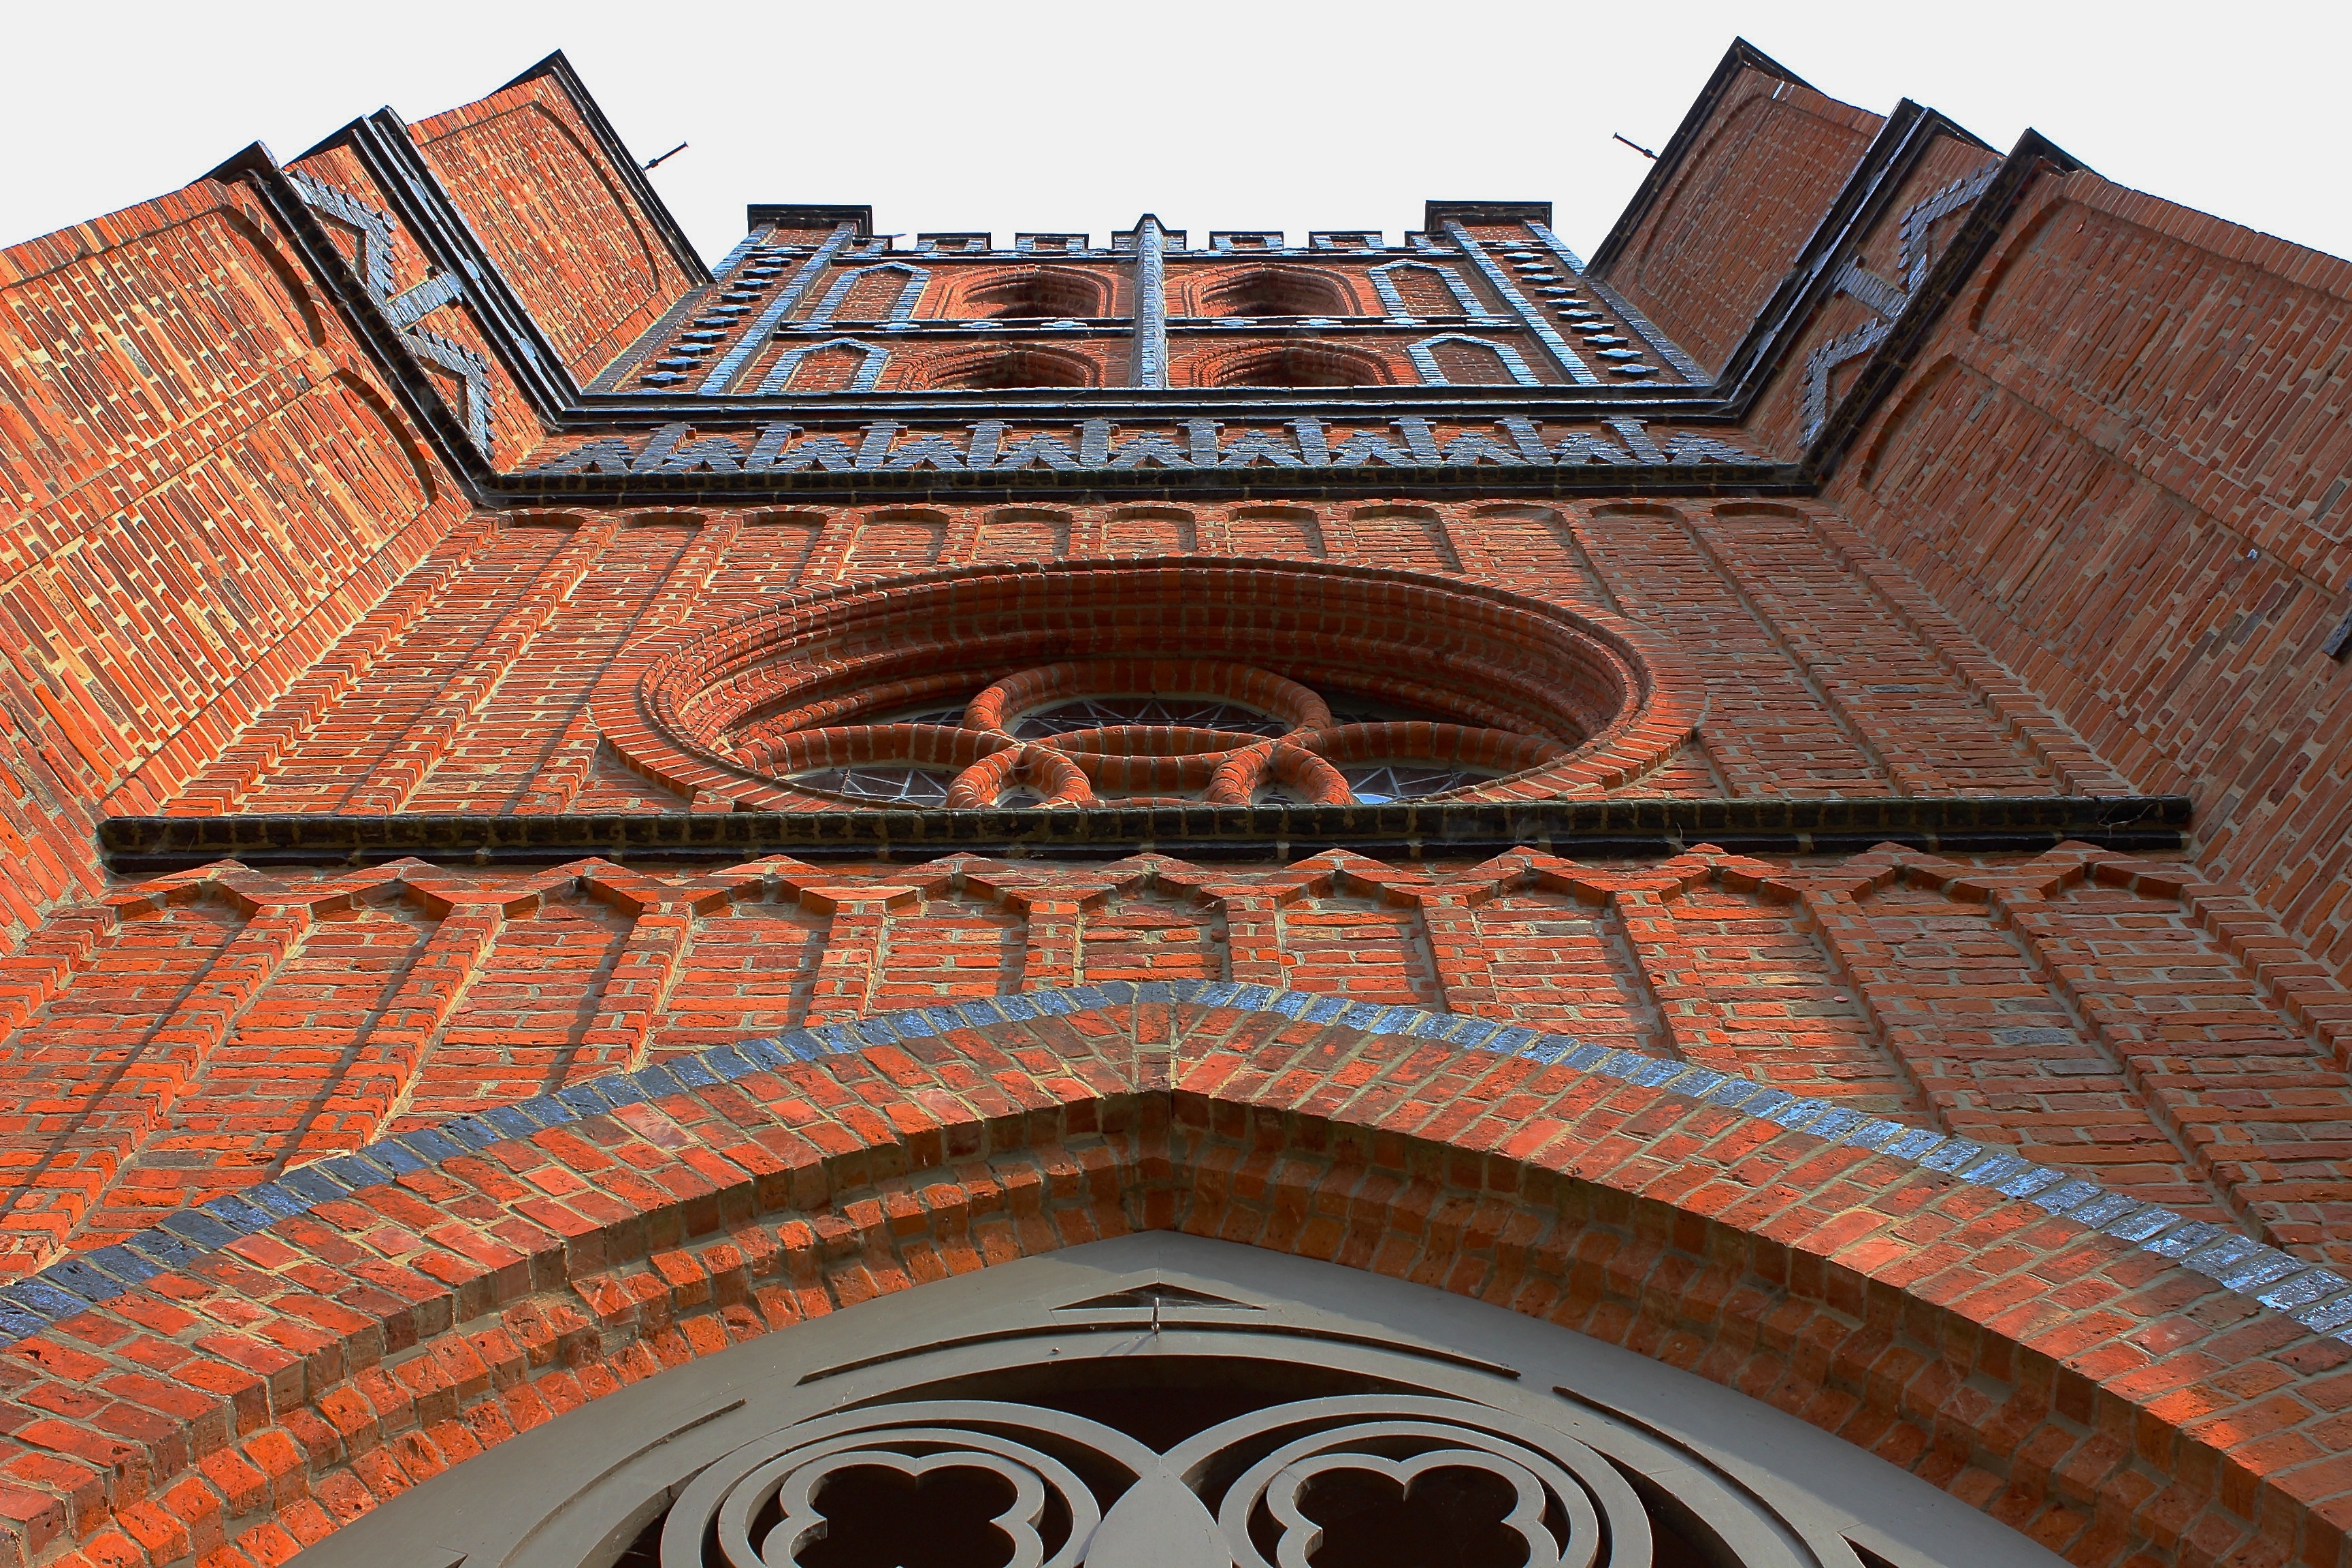
architecture, structure, roof, building, arch, landmark, facade, church, brick, symmetry, dome, brickwork, historically, catholic church, mecklenburg western pomerania, brick buildings, ludwigslust parchim